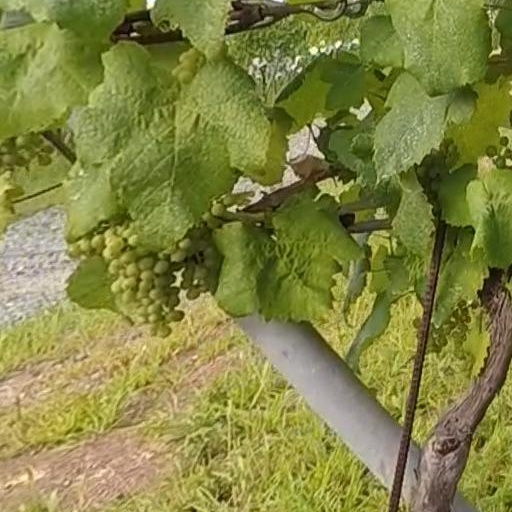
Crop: grape